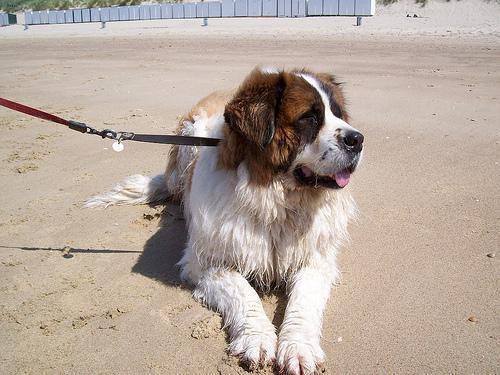
saint bernard